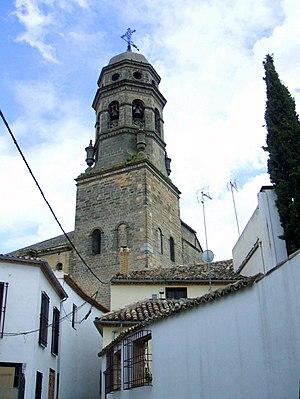
Pierre Pascal, né à Valence en 1227 et mort décapité à Grenade le 6 décembre 1300, est un religieux mercédaire. Théologien, il devint évêque de Jaén, avant de connaître le martyre à Grenade. Il a été inscrit par Clément X au martyrologe romain en 1675.